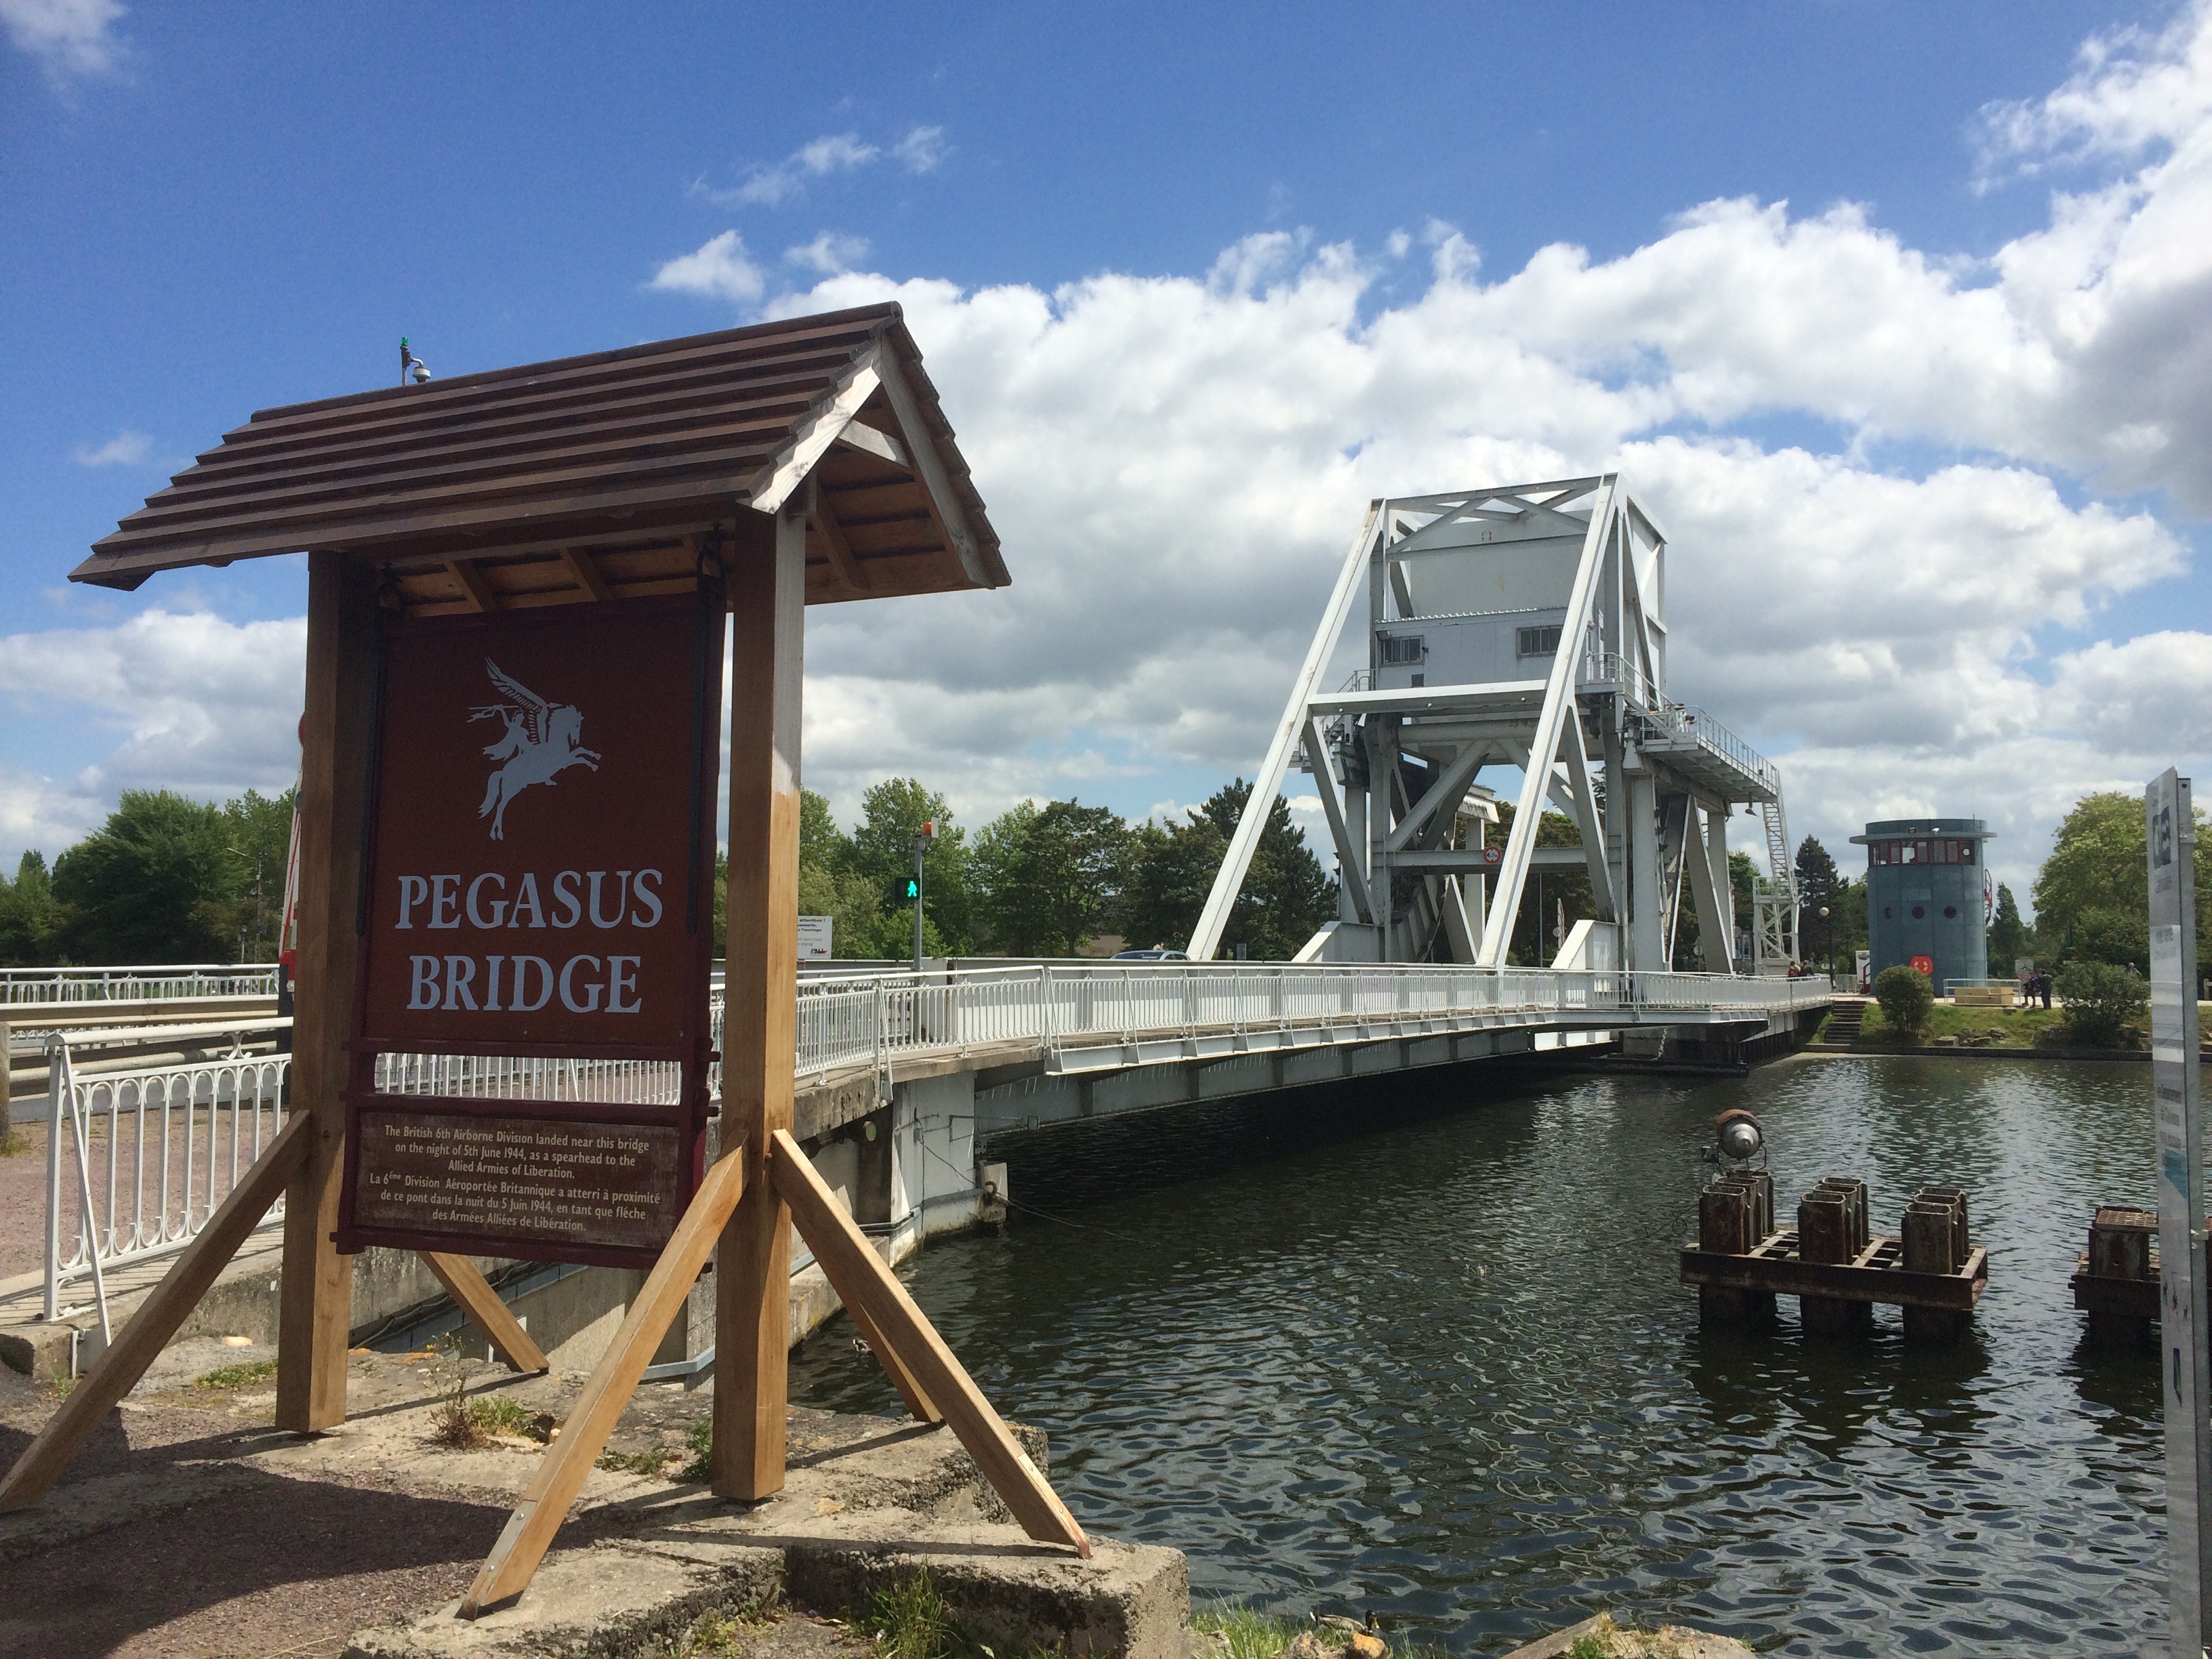
bridge, waterway, memorial, wwii, normandy, d day, world war ii, pegasus bridge